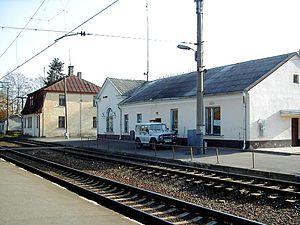
Olaine est une ville de la région de Vidzeme en Lettonie. C'est le centre administratif de la municipalité d'Olaine. Elle a 12 265 habitants pour une superficie de 6,824 km².